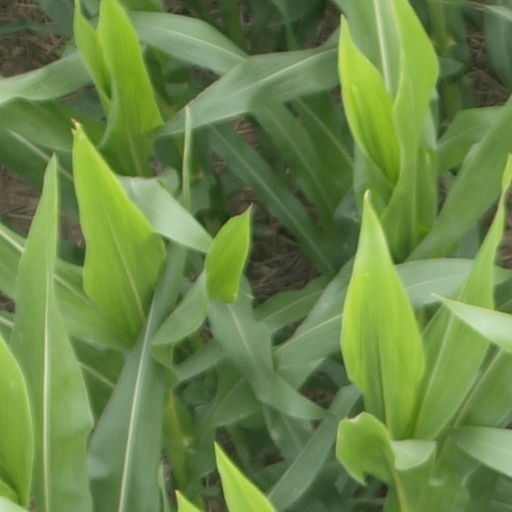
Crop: maize; corn